Question: Please indicate a possible affordance area of the discus that can be used for gripping
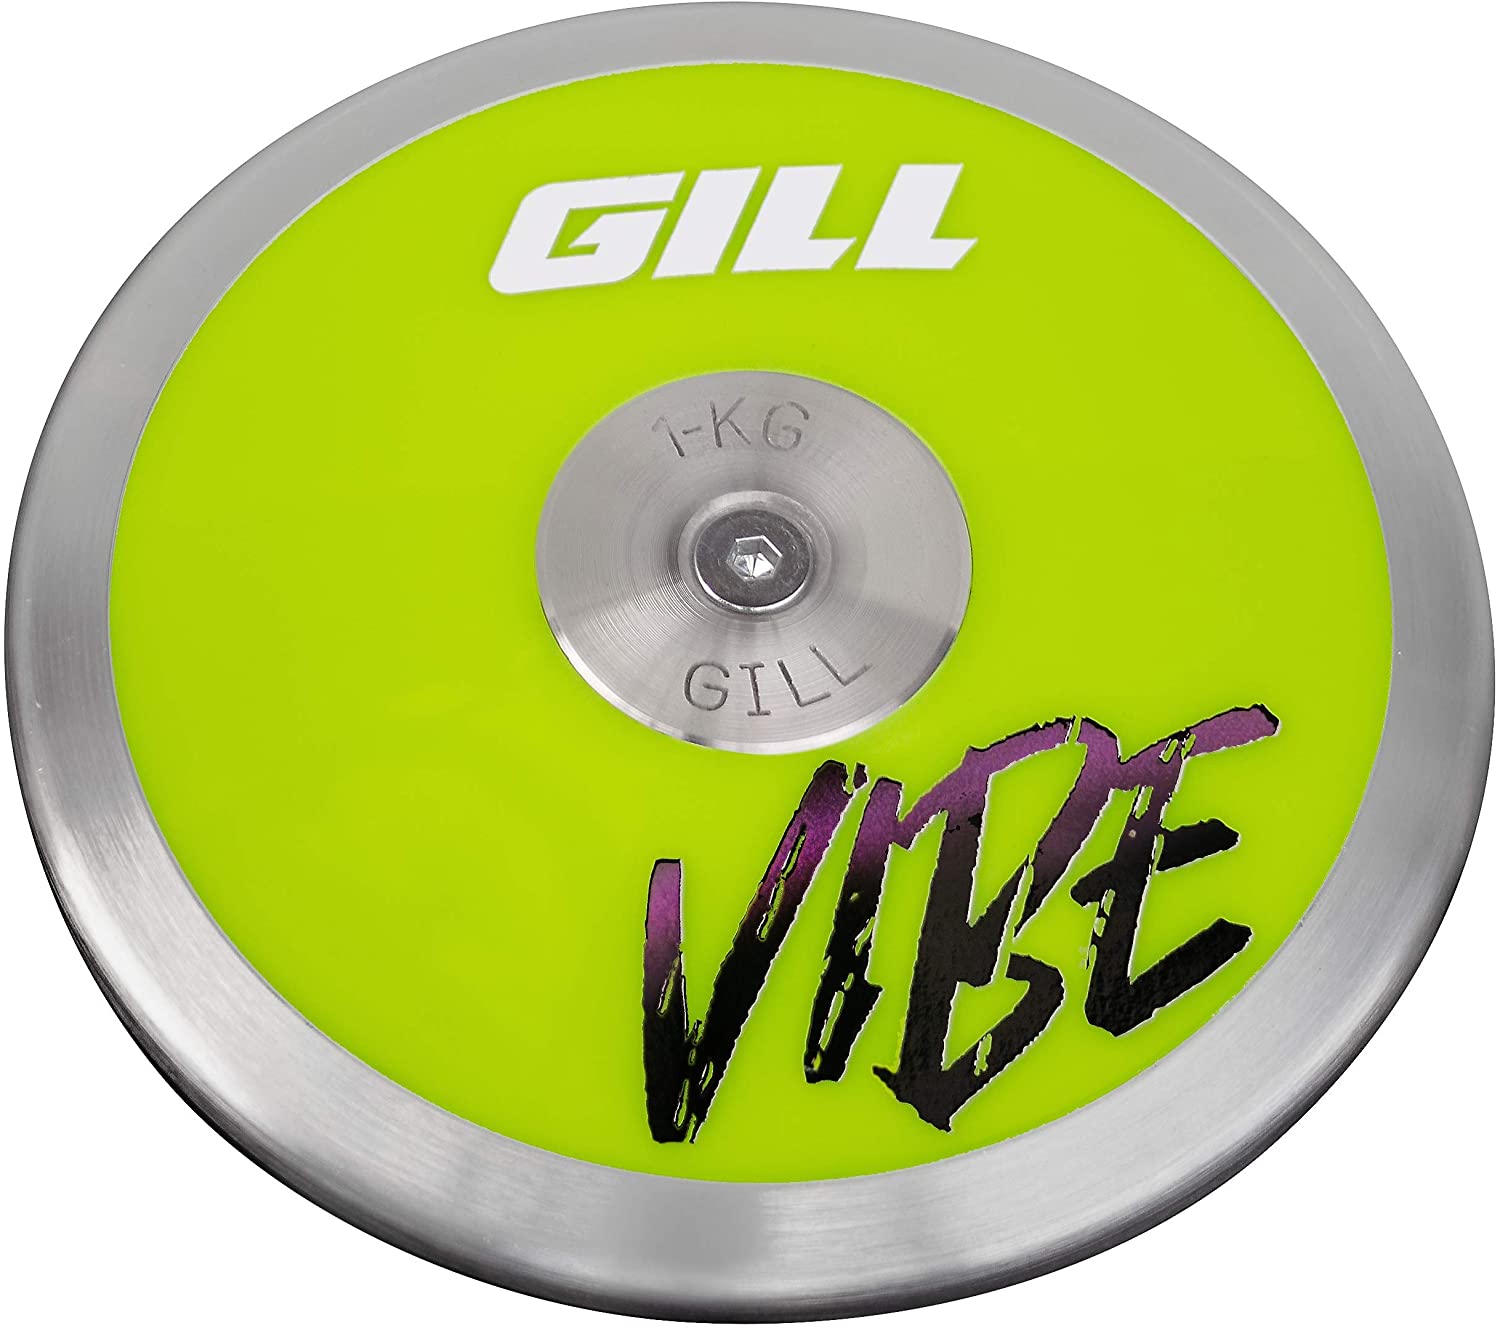
Answer: [24.721, 10.957, 1463.229, 1283.703]